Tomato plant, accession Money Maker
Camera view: horizontal (90 deg, fisheye); turntable rotation: 270 degrees
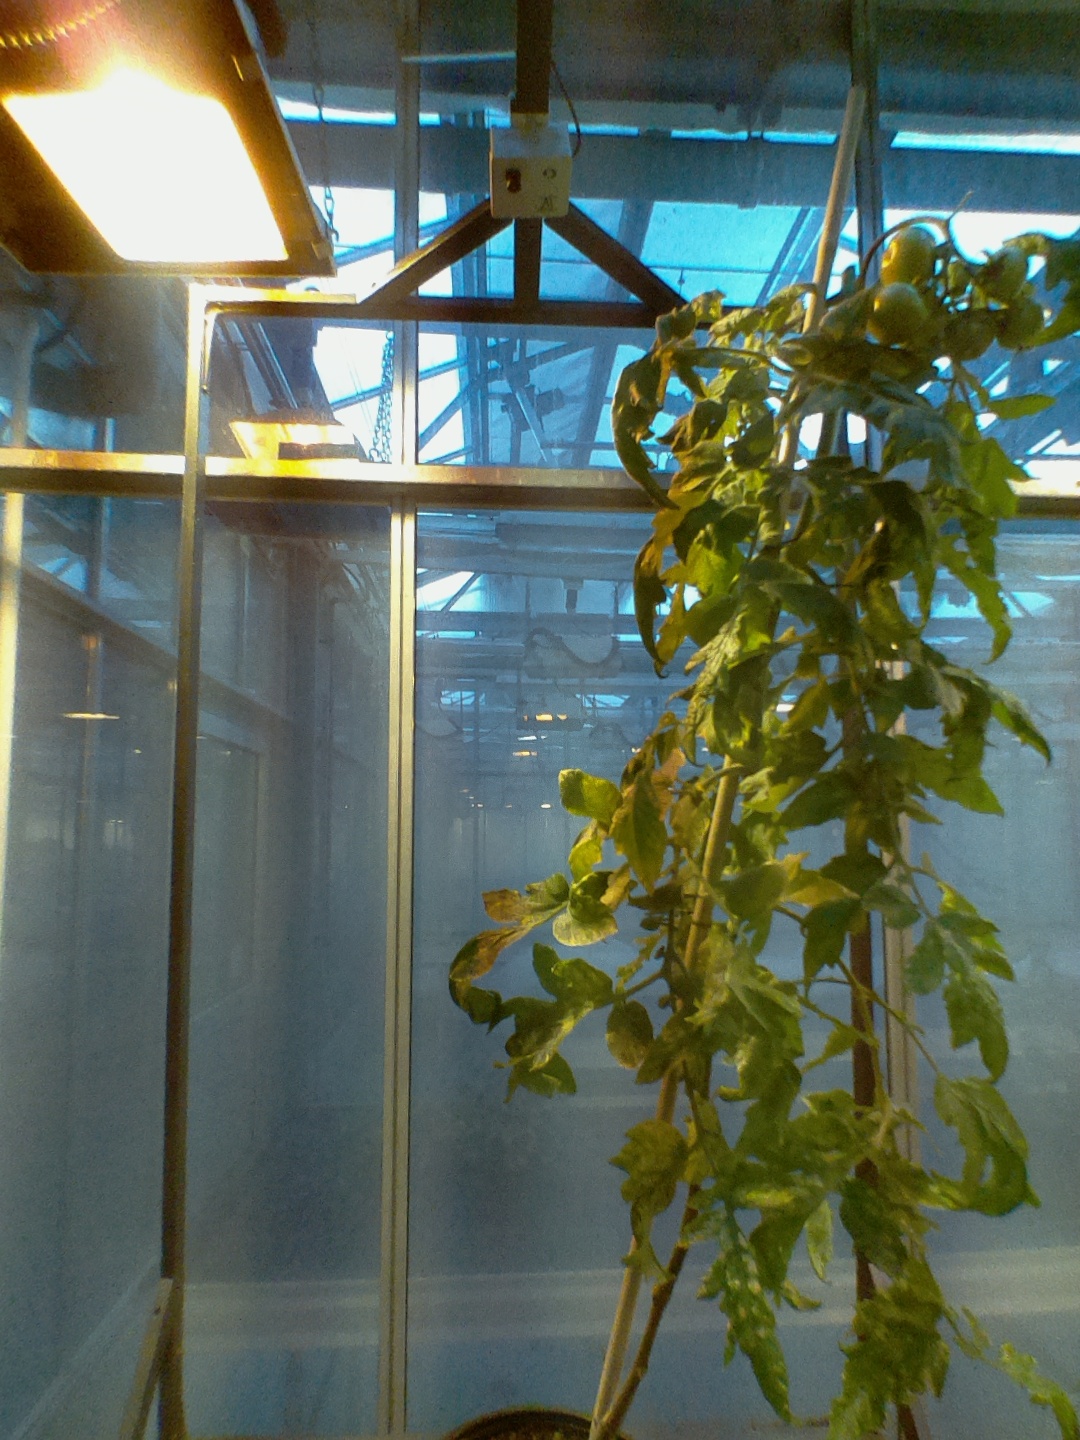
BBCH growth stage 75: 50%-60% of final fruit size